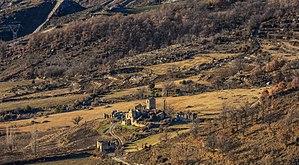
Nocellas est un village de la province de Huesca, situé dans la Ribagorce, sur la commune d'Isábena. Il a compté jusqu'à 64 habitants en 1930 mais est inhabité depuis la fin des années 1970. L'église Sainte-Marie, qui remonte au début du XIᵉ siècle, est en ruines.